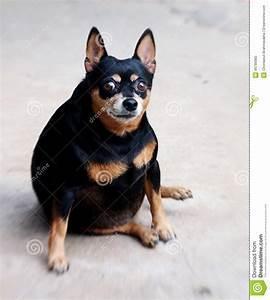
dog